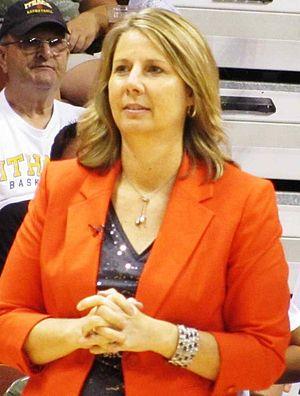
Cheryl Reeve, née le 20 septembre 1966 est une entraîneuse américaine de basket-ball.
Le trophée d'Entraîneur WNBA de l'année est décerné annuellement depuis la création de la WNBA à l'entraineur ayant eu le plus d'impact sur le parcours de son équipe.